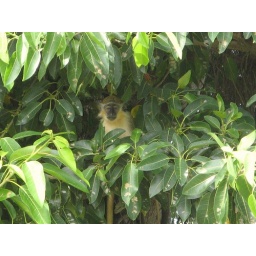
Green Monkey in a green tree